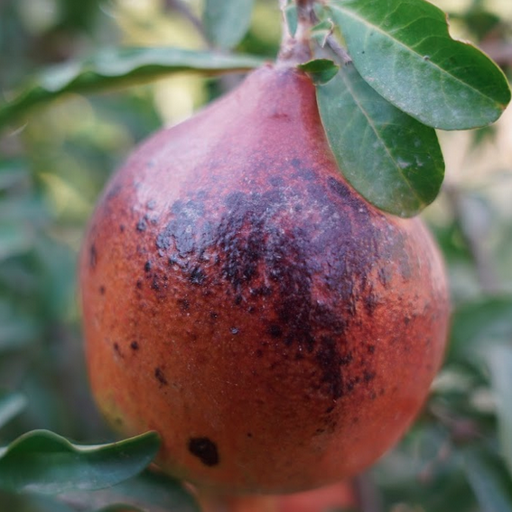
Label: Sunburn